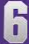
Number: 6